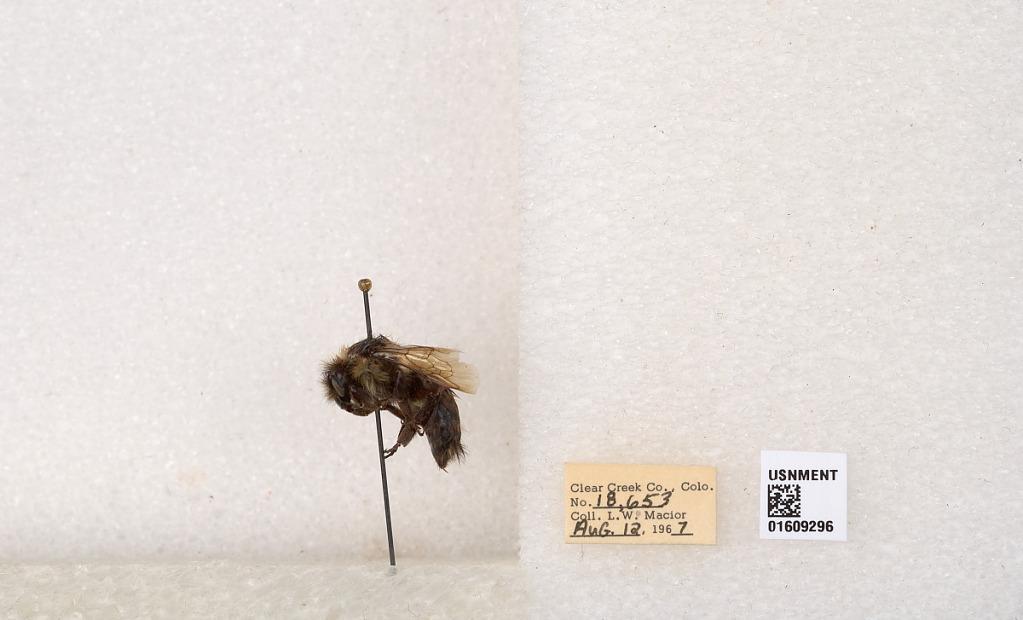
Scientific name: Bombus (Pyrobombus) sylvicola Kirby
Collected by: L. Macior
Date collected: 1967-8-12
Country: United States
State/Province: Colorado
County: Clear Creek
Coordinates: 39.6856, -105.645